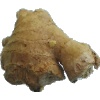
Label: Ginger Root 1